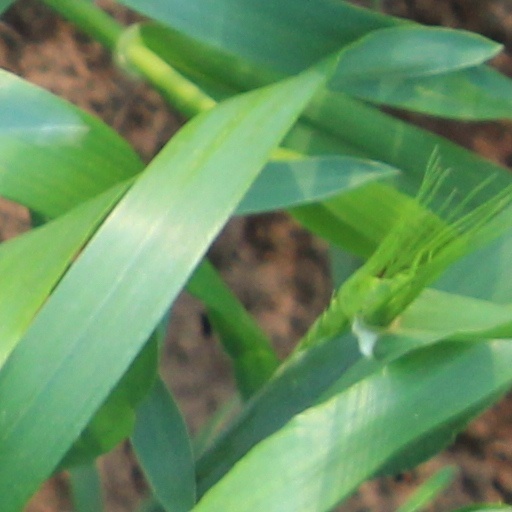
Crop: wheat